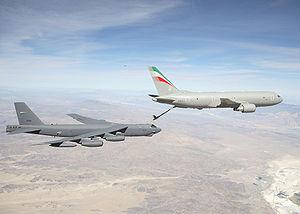
Le Boeing KC-767 est un avion ravitailleur militaire et de transport stratégique, dérivé du Boeing 767-200ER. Le ravitailleur reçu la dénomination KC-767A en 2002, après avoir été choisi par l'US Air Force pour remplacer l'ancien Boeing KC-135 Stratotanker, la version finalement utilisée par l'USAF étant depuis nommé Boeing KC-46.